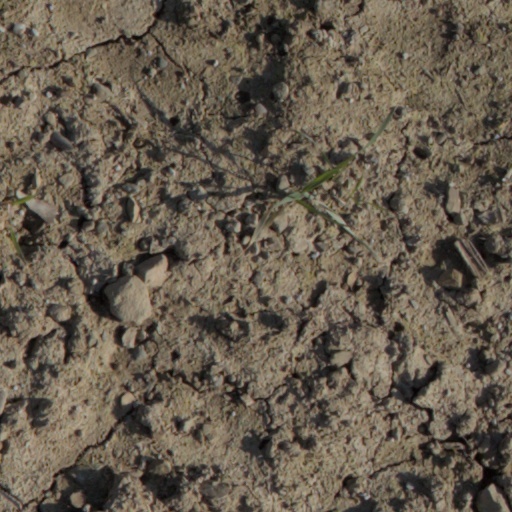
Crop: wheat